Death on the Pale Horse

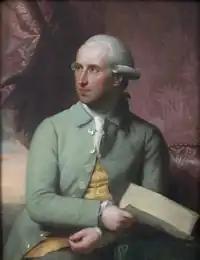
Benjamin West

West was a British-American painter, President of the Royal Academy of Arts, and an official painter at the Court of St. James. He had risen to prominence through works such as "The Death of General Wolfe", "The Departure of Regulus", and "Agrippina Landing at Brundisium with the Ashes of Germanicus", which date from the decisive early years of his career between 1765 and 1772.